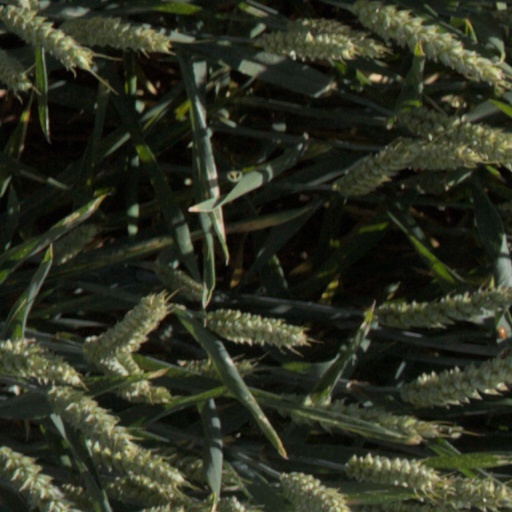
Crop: wheat